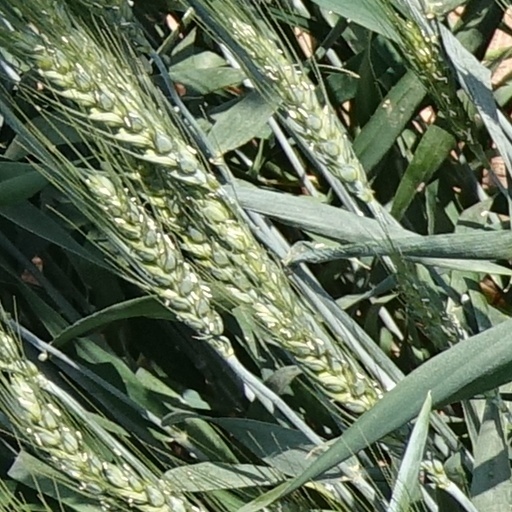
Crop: wheat